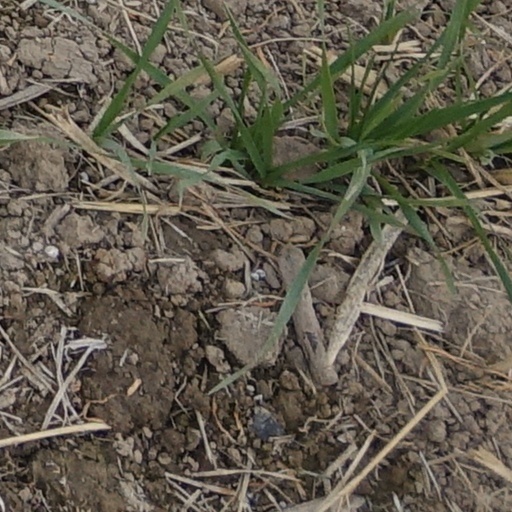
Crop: wheat